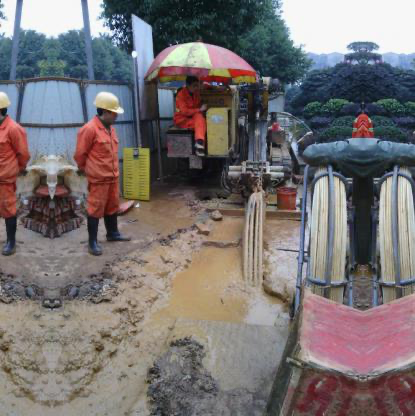
Objects in the image:
label: helmet
label: head
label: helmet